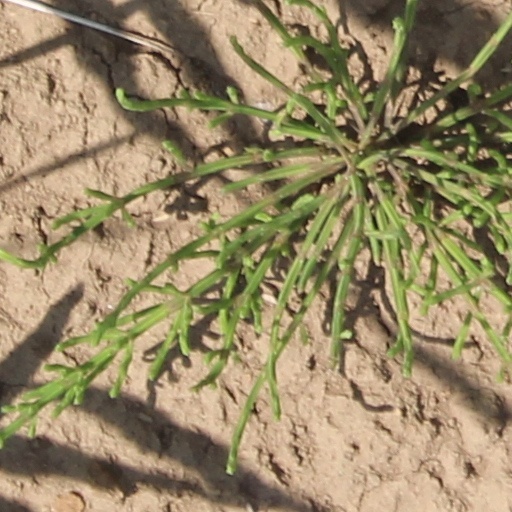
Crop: wheat